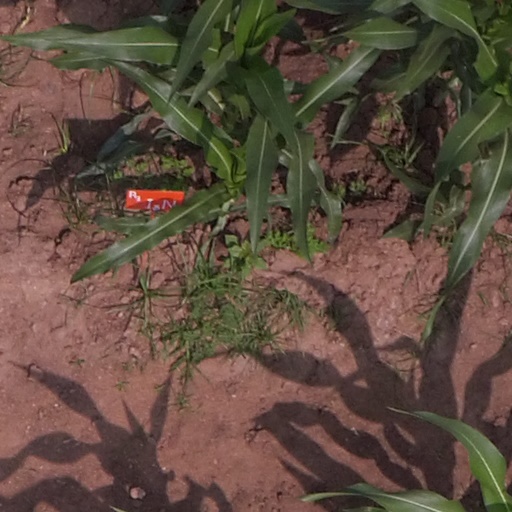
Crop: maize; corn